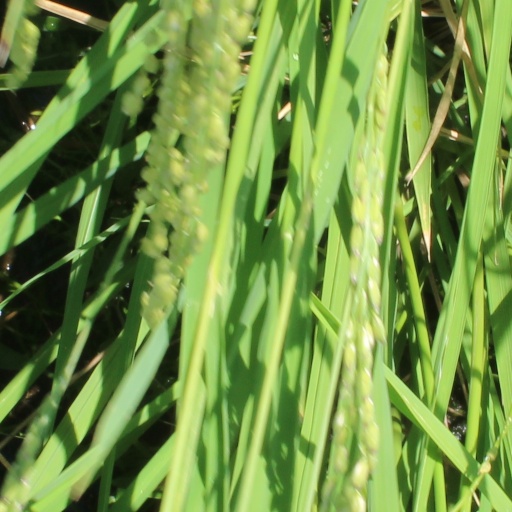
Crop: rice